Artisans Angkor

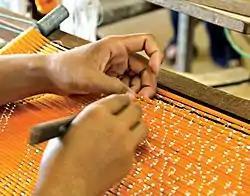
Artisan meticulously tightening-up knots to protect some parts from dyes. The process will create the pattern

The cocoons are soaked in hot water in order to soften the sericin (also known as silk gum) which coat the fibres and stick the cocoons together. Silk threads are then unwound and reeled together to produce a single thread. Weavers at Angkor Silk Farm make both raw silk and fine silk that do not have the same texture at all. Sericin has not been completely removed from raw silk threads, which will give a rougher texture to the fabric at the end.